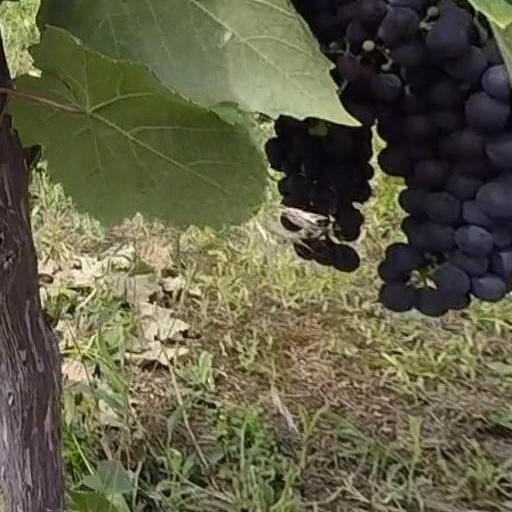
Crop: grape